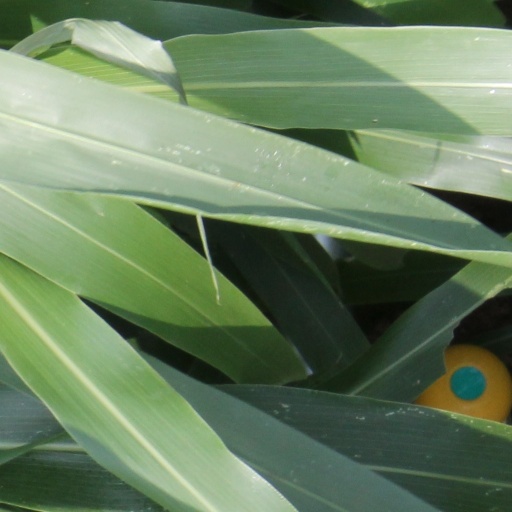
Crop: sorghum